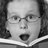
Emotion: surprise